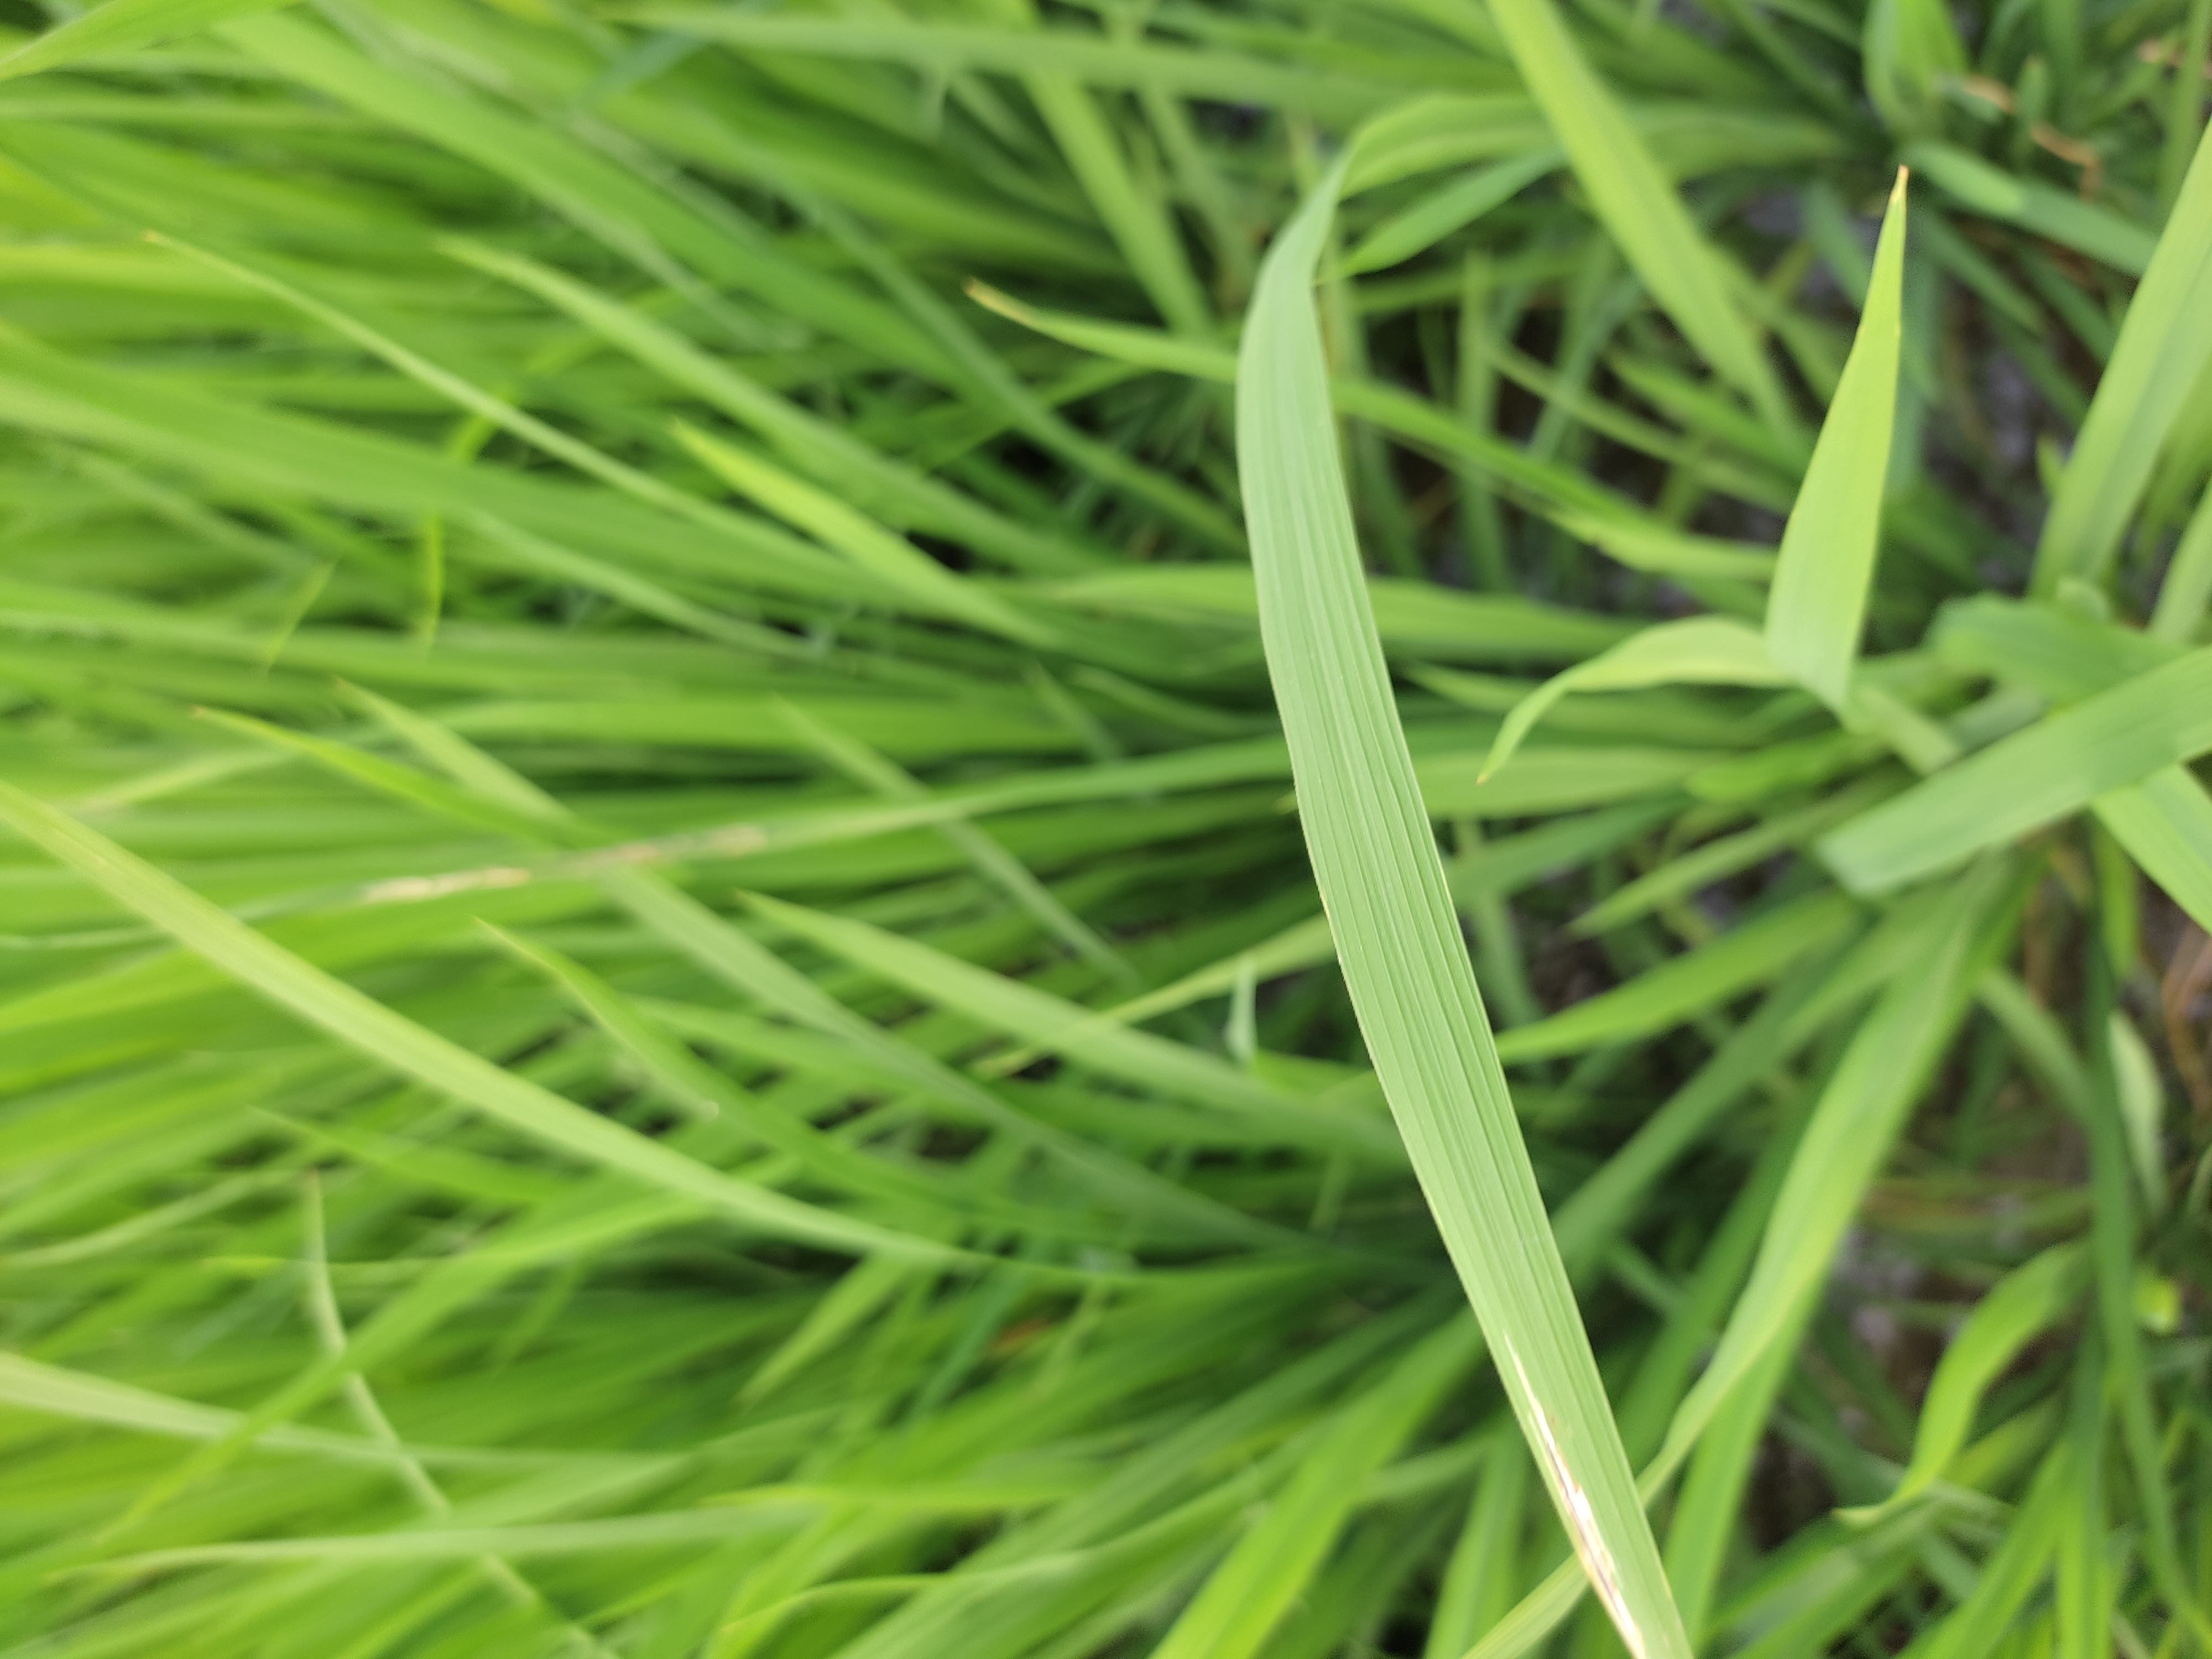
Nhãn: Healthy